Victoria Lord

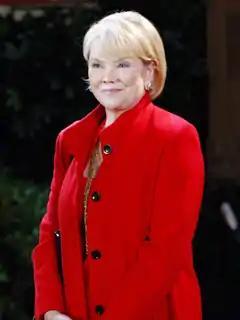
Erika Slezak as Victoria Lord

Victoria Lord is a fictional character and matriarch of the Lord family on the American soap opera "One Life to Live", played for over 41 years by six-time Daytime Emmy Award-winning actress Erika Slezak.